James Reeves (footballer)

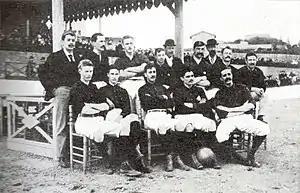
Reeves (sitting second to the right, with the ball on his feet) in 1895

Herbert James Reeves (1869 – 4 June 1937), also known as James Reeves or Captain Reeves, was an English football pioneer who is regarded as one of the most important figures in the amateur beginnings of football in Catalonia, being noted for his prominent role in promoting football in the city and as the undisputed leader and fundamental head behind the foundations of some of the earliest Catalan clubs in existence such as British Club de Barcelona and Sociedad de Foot-Ball de Barcelona, serving both teams as its captain. In addition to his leadership skills, he also stood out as a great striker, netting some of the first goals in the history of Catalan football.